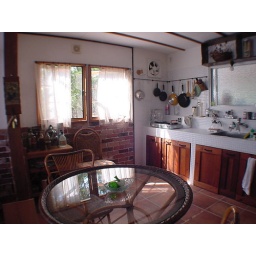
This is summer house's kitdhen-dining room . Put are tiles on floor and wall , plaster a wall by ourselves.